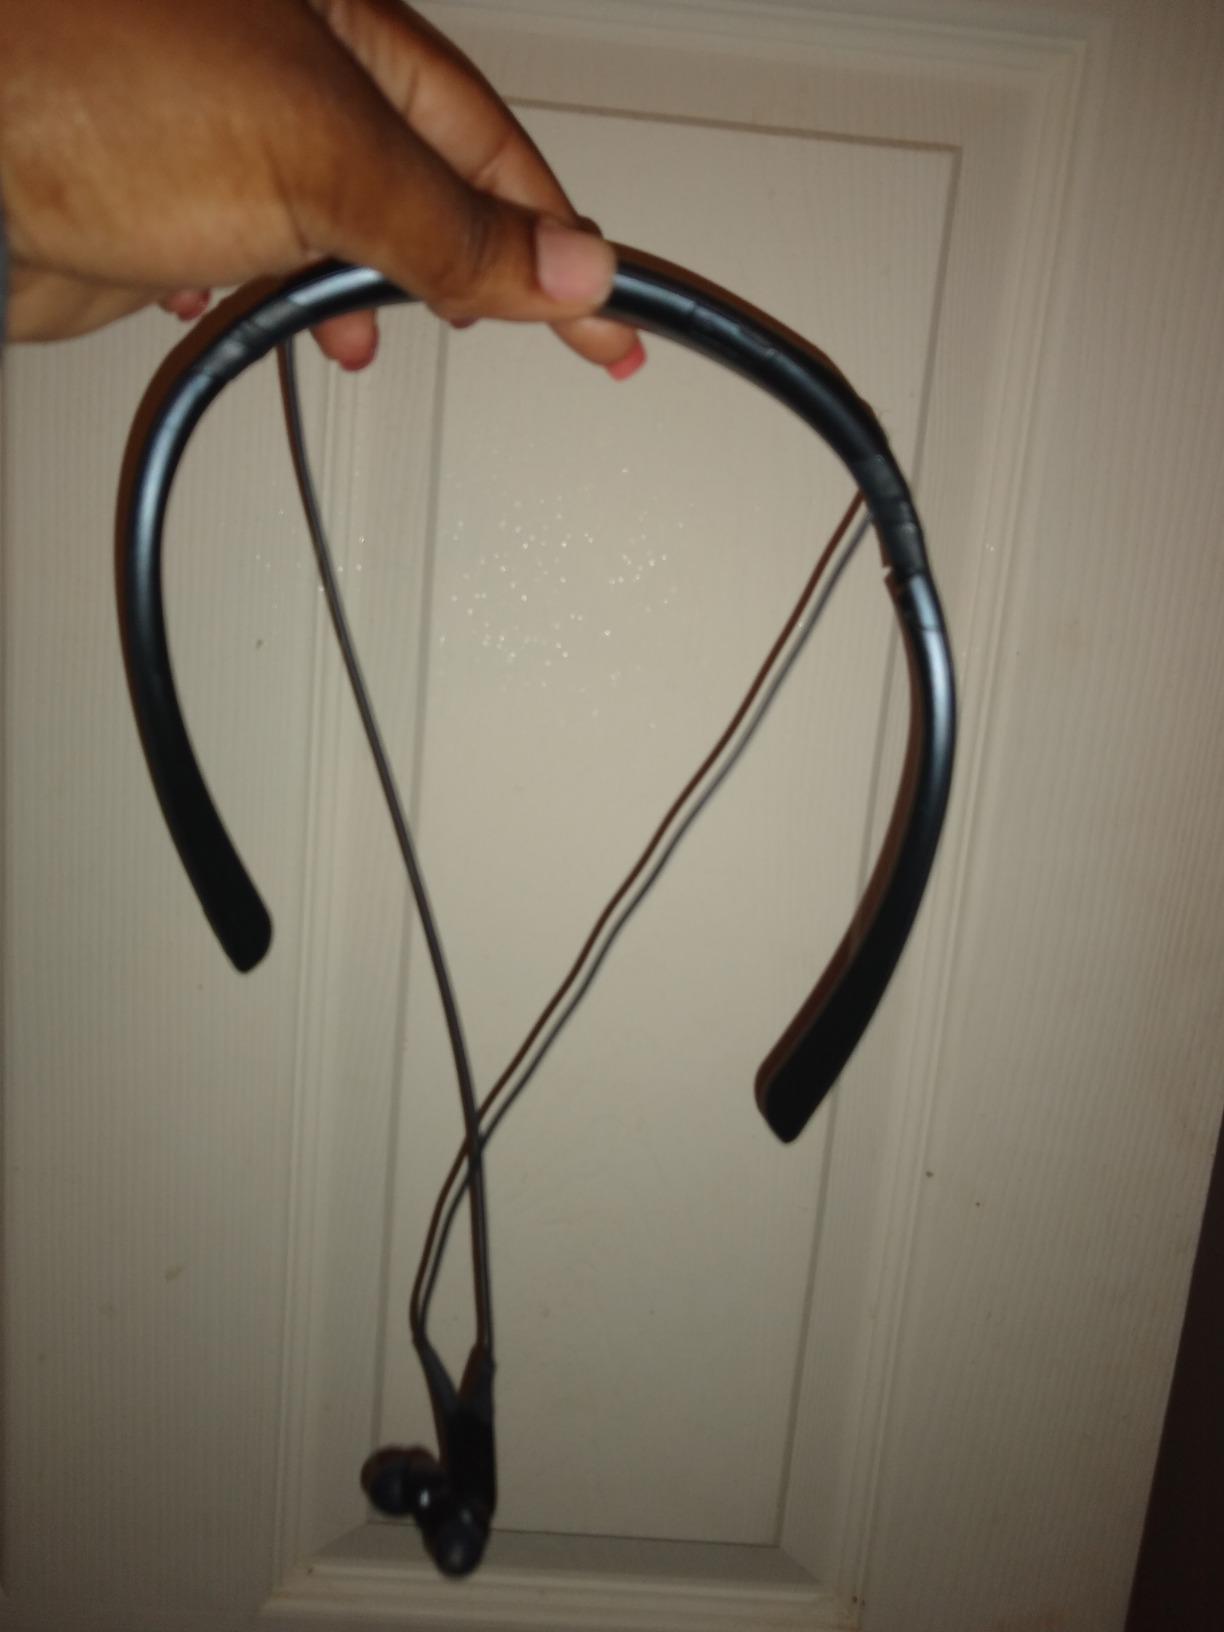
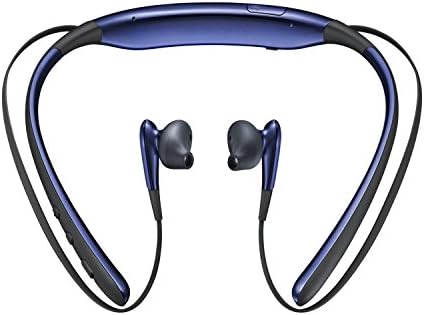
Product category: headphones
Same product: no